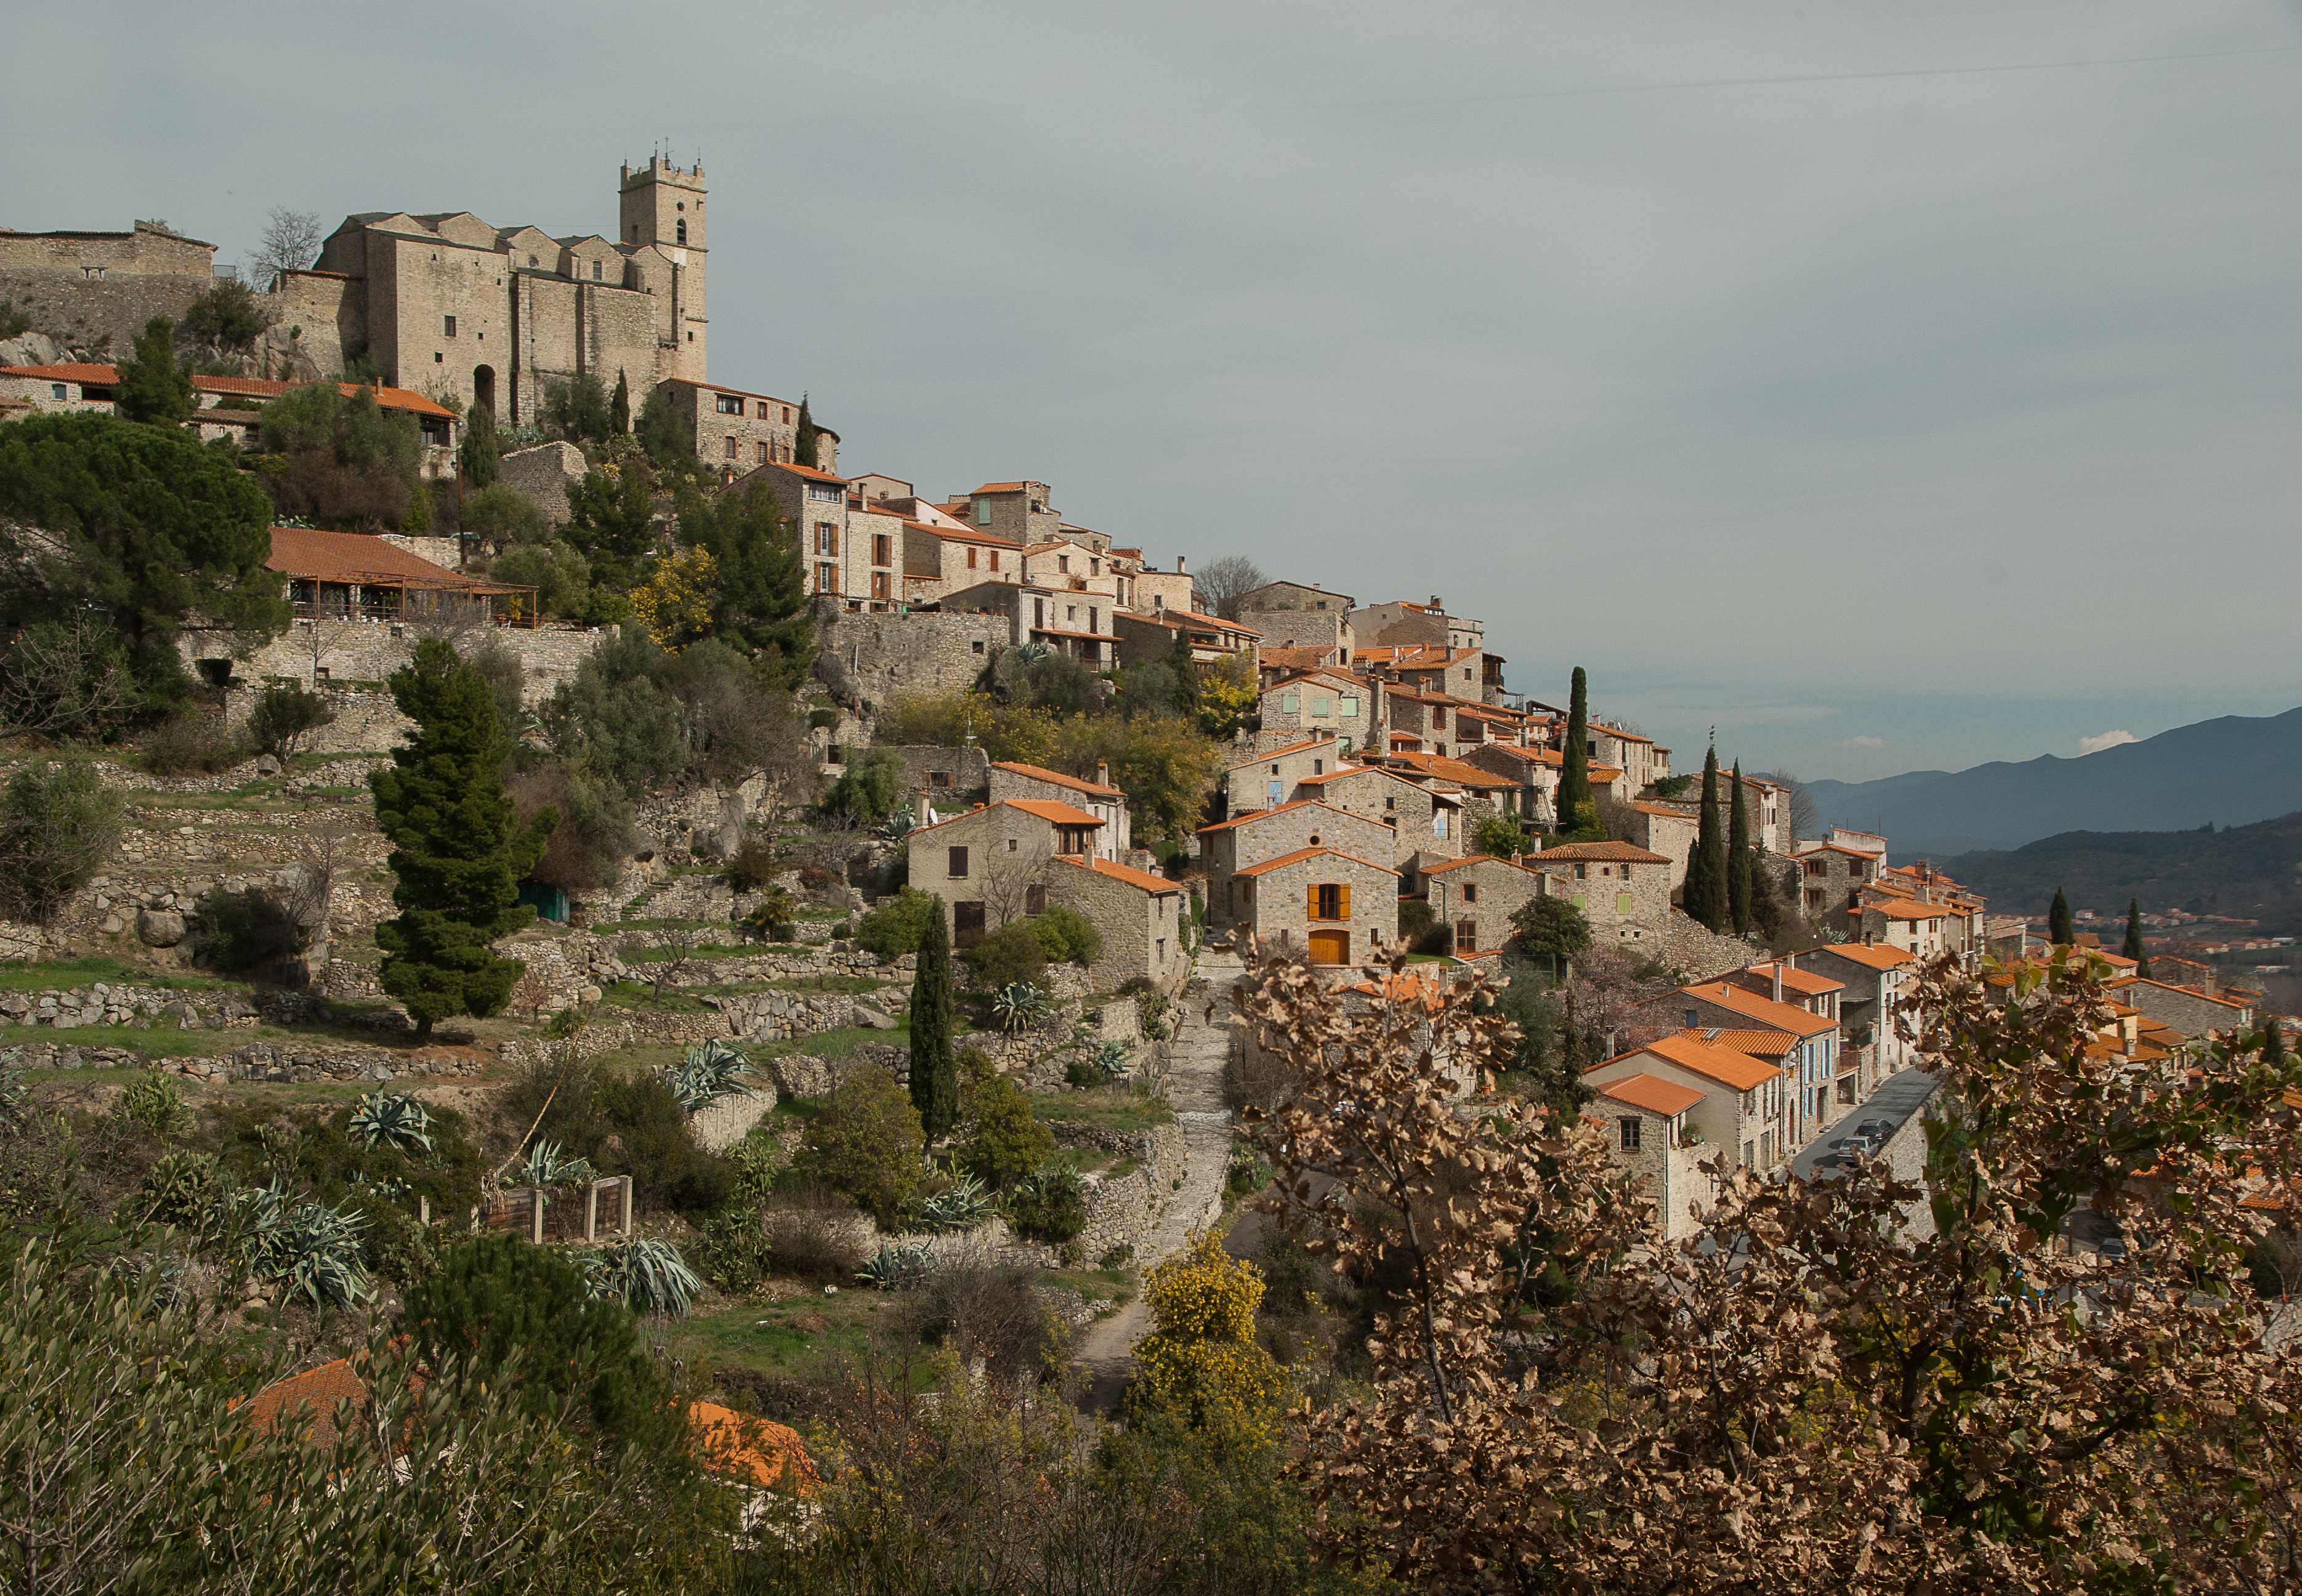
landscape, sea, coast, mountain, hill, flower, town, cityscape, village, castle, fortification, tourism, ruins, roussillon, had, south of france, aerial photography, medieval village, ancient history, human settlement